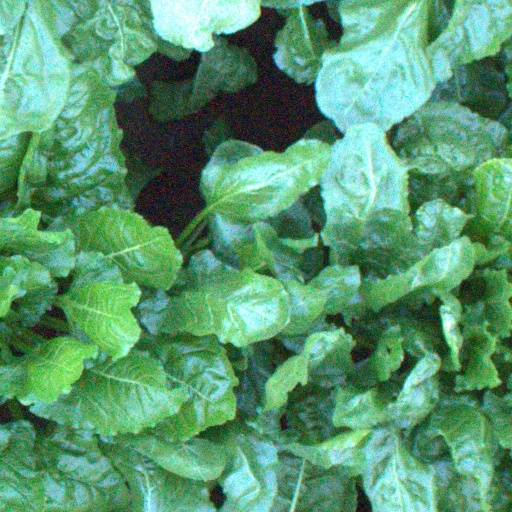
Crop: sugar beet